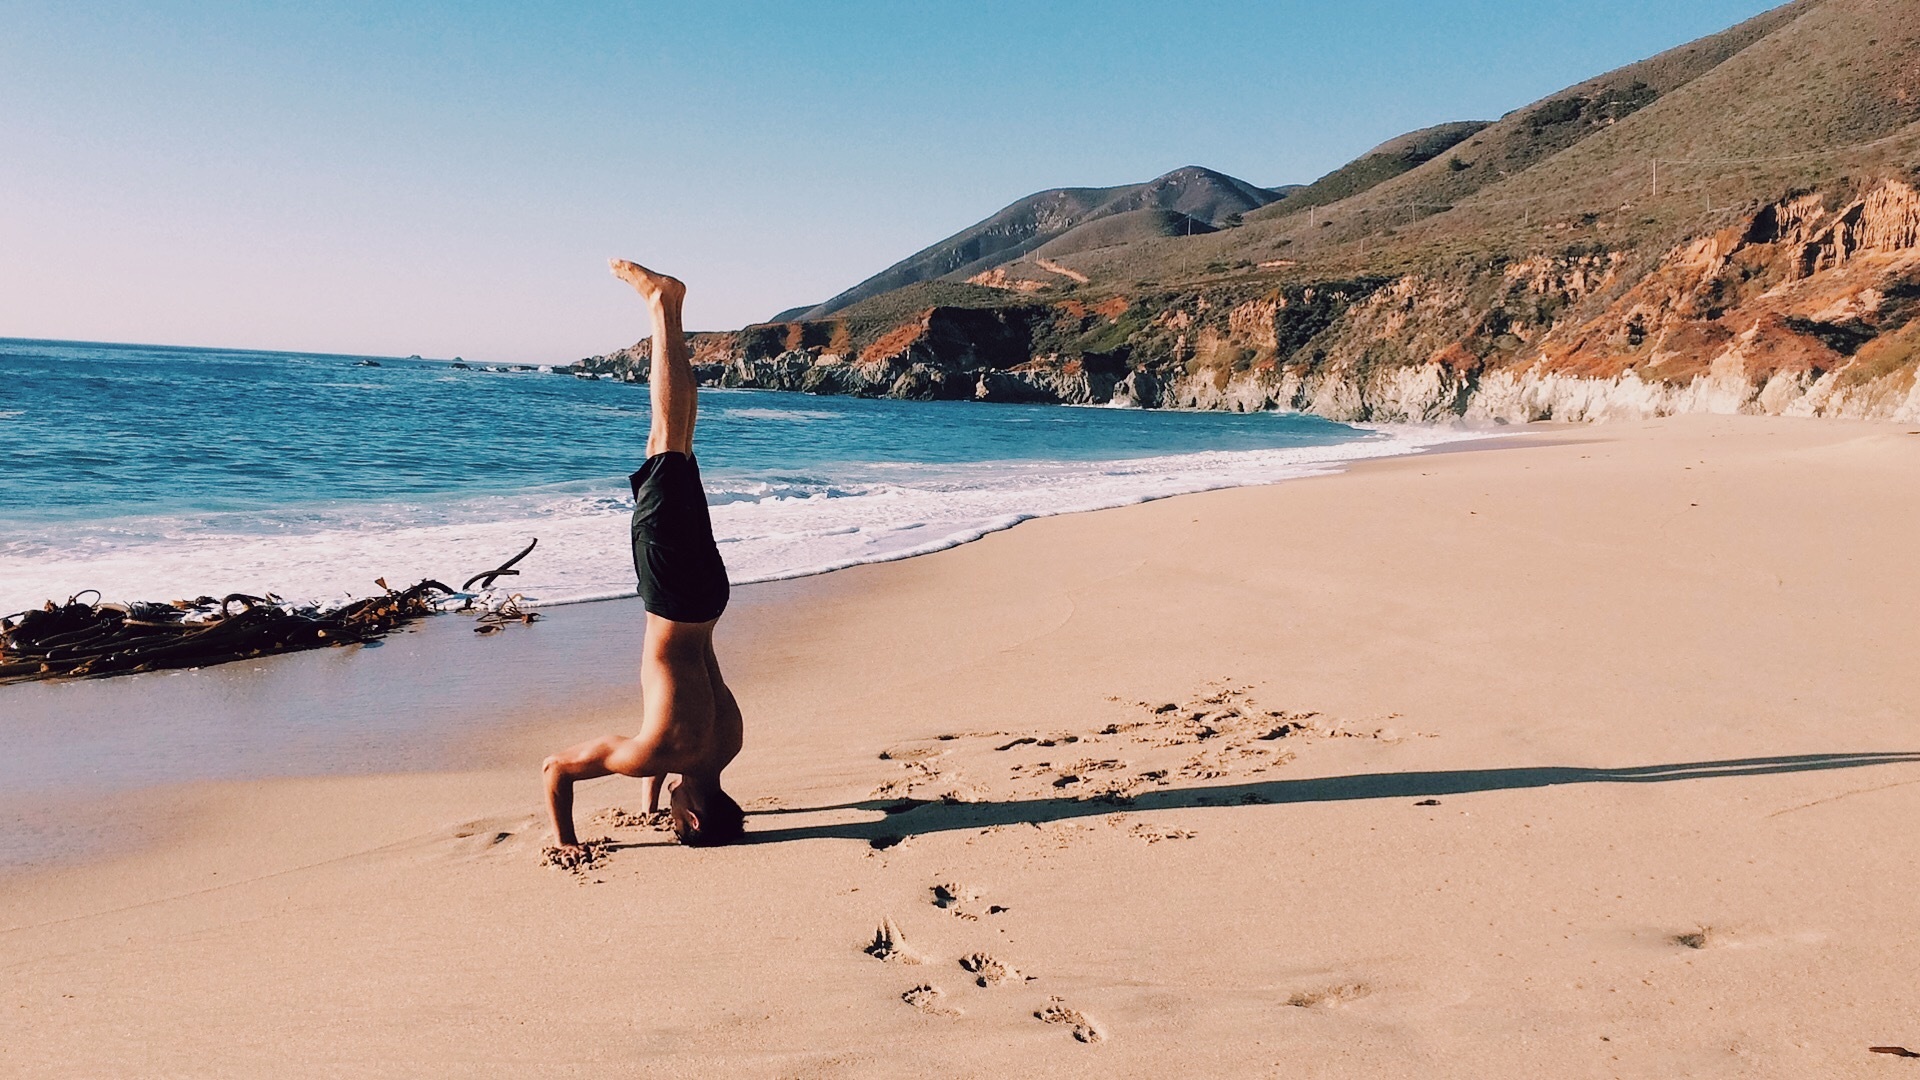
man, beach, sea, coast, water, sand, ocean, people, sunshine, shore, wave, summer, vacation, guy, bay, material, body of water, footprints, sunny, hills, mountains, cape, handstand, swim trunks